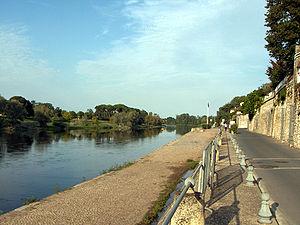
La Dordogne à Sainte-Foy-la-Grande, en Gironde Description technique Photographie prise avec un appareil numérique HP Photosmart R707 5,1 MPx. f/4,8, 1/648 s, ISO 100
Sainte-Foy-la-Grande est une commune du Sud-Ouest de la France, située dans le département de la Gironde, en région Nouvelle-Aquitaine.
La Dordogne est un cours d'eau français qui prend naissance au Puy de Sancy, point culminant du Massif central, dans la chaîne des monts Dore. Elle conflue avec la Garonne pour former l'estuaire de la Gironde qui débouche sur l'océan Atlantique après avoir traversé le département de la Dordogne et une partie de celui de la Gironde, dans le Bassin aquitain.
La Maison du Fleuve et du Vin est située à Port-Sainte-Foy-et-Ponchapt en Dordogne, dans l'ancien quartier des mariniers du Port.